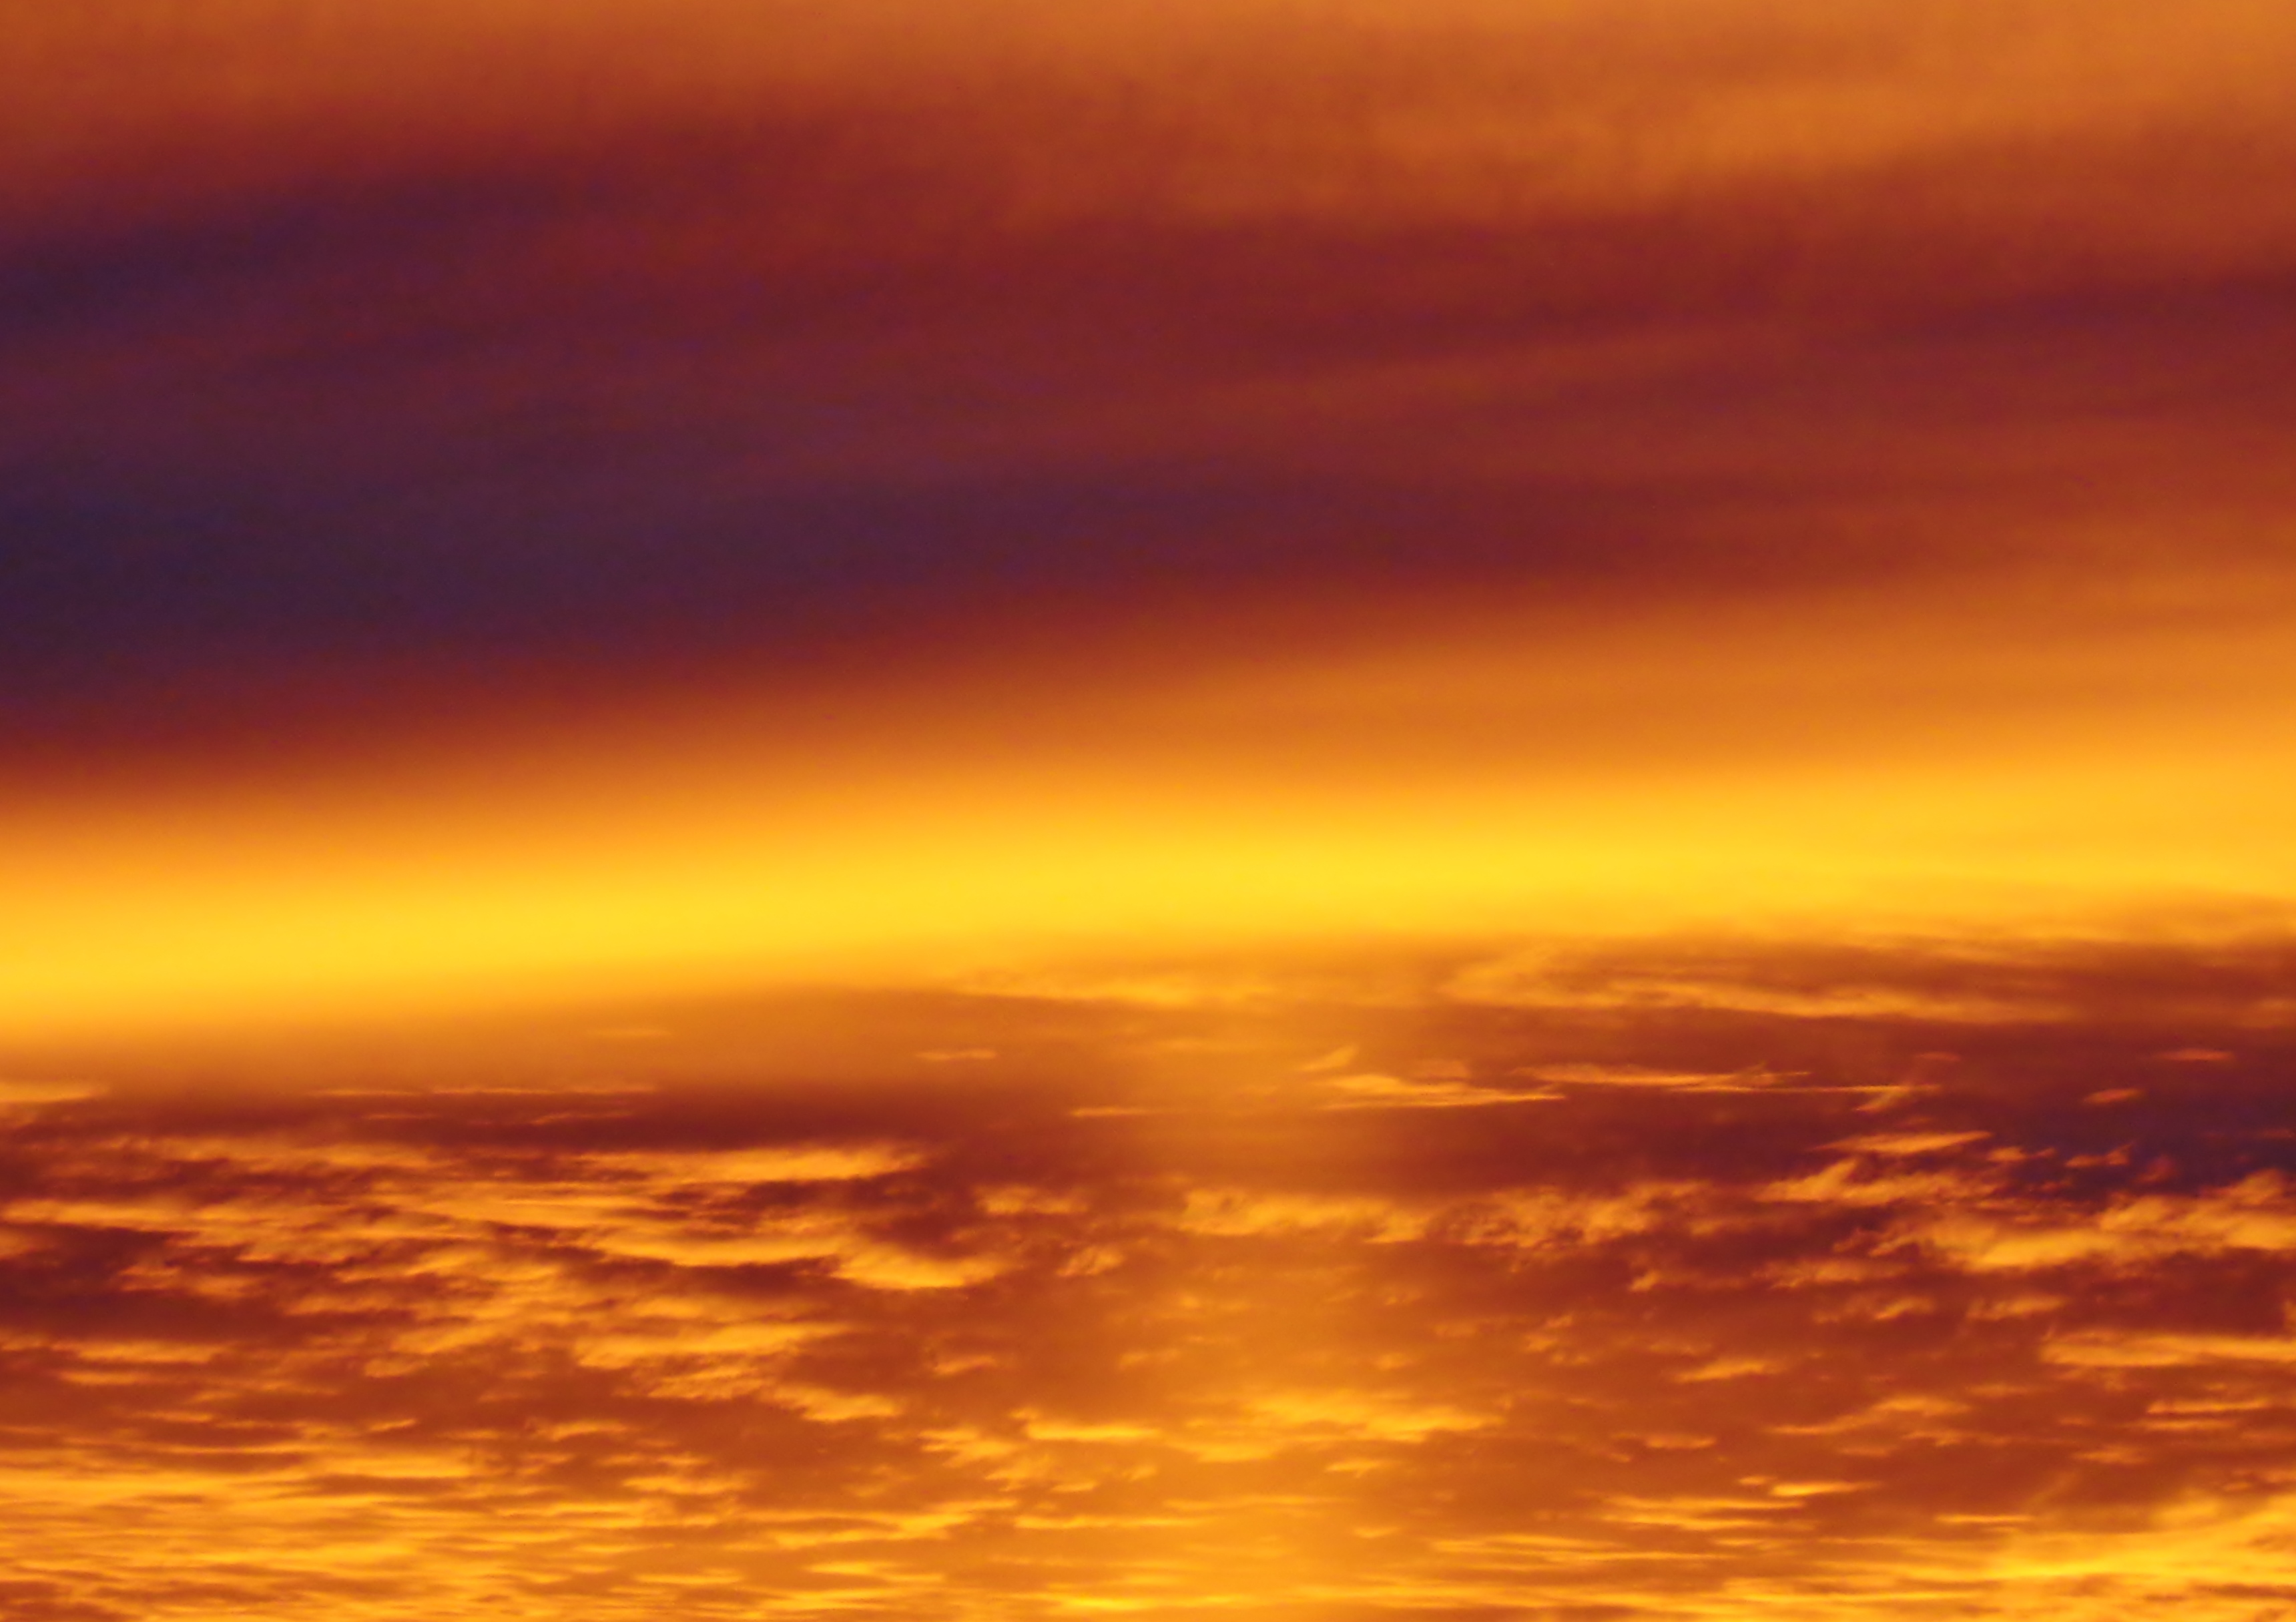
sea, horizon, cloud, sky, sun, sunrise, sunset, sunlight, morning, dawn, atmosphere, dusk, evening, sony, chipleyflorida, afterglow, red sky at morning